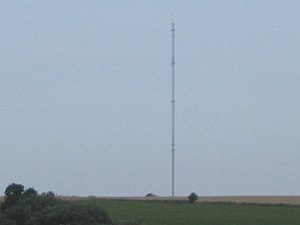
Rø-senderen
Rø-senderen på Bornholm
TV-masten ""Rø-senderen"" på det centrale Bornholm.
Rø-senderen er en 315,7 meter høj gittermast fastspændt med stålbarduner ca. 1,8 km nordøst for Årsballe midt på Bornholm, der anvendes til digital radio- og TV-transmission og mobilteletoni. Masten blev opført i begyndelsen af 1989, som en af de 16 hovedsendere i TV2’s sendenet, der blev etableret mellem 1988-89. Den ligger ca. 1,3 km nord for Årsballe-senderen.